Estádio Olímpico Colosso da Lagoa

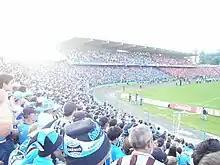
A game in the Colosso da Lagoa

In 1970, the works on Colosso da Lagoa were completed. The inaugural match was played on September 2 of that year, when Santos beat Grêmio 2–0. The first goal of the stadium was scored by Santos' Pelé, who received a trophy awarded by Rádio Tupi after the match.